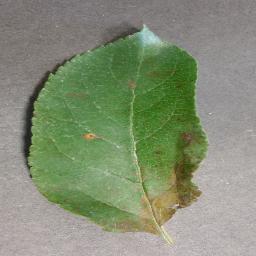
Label: Apple___Cedar_apple_rust